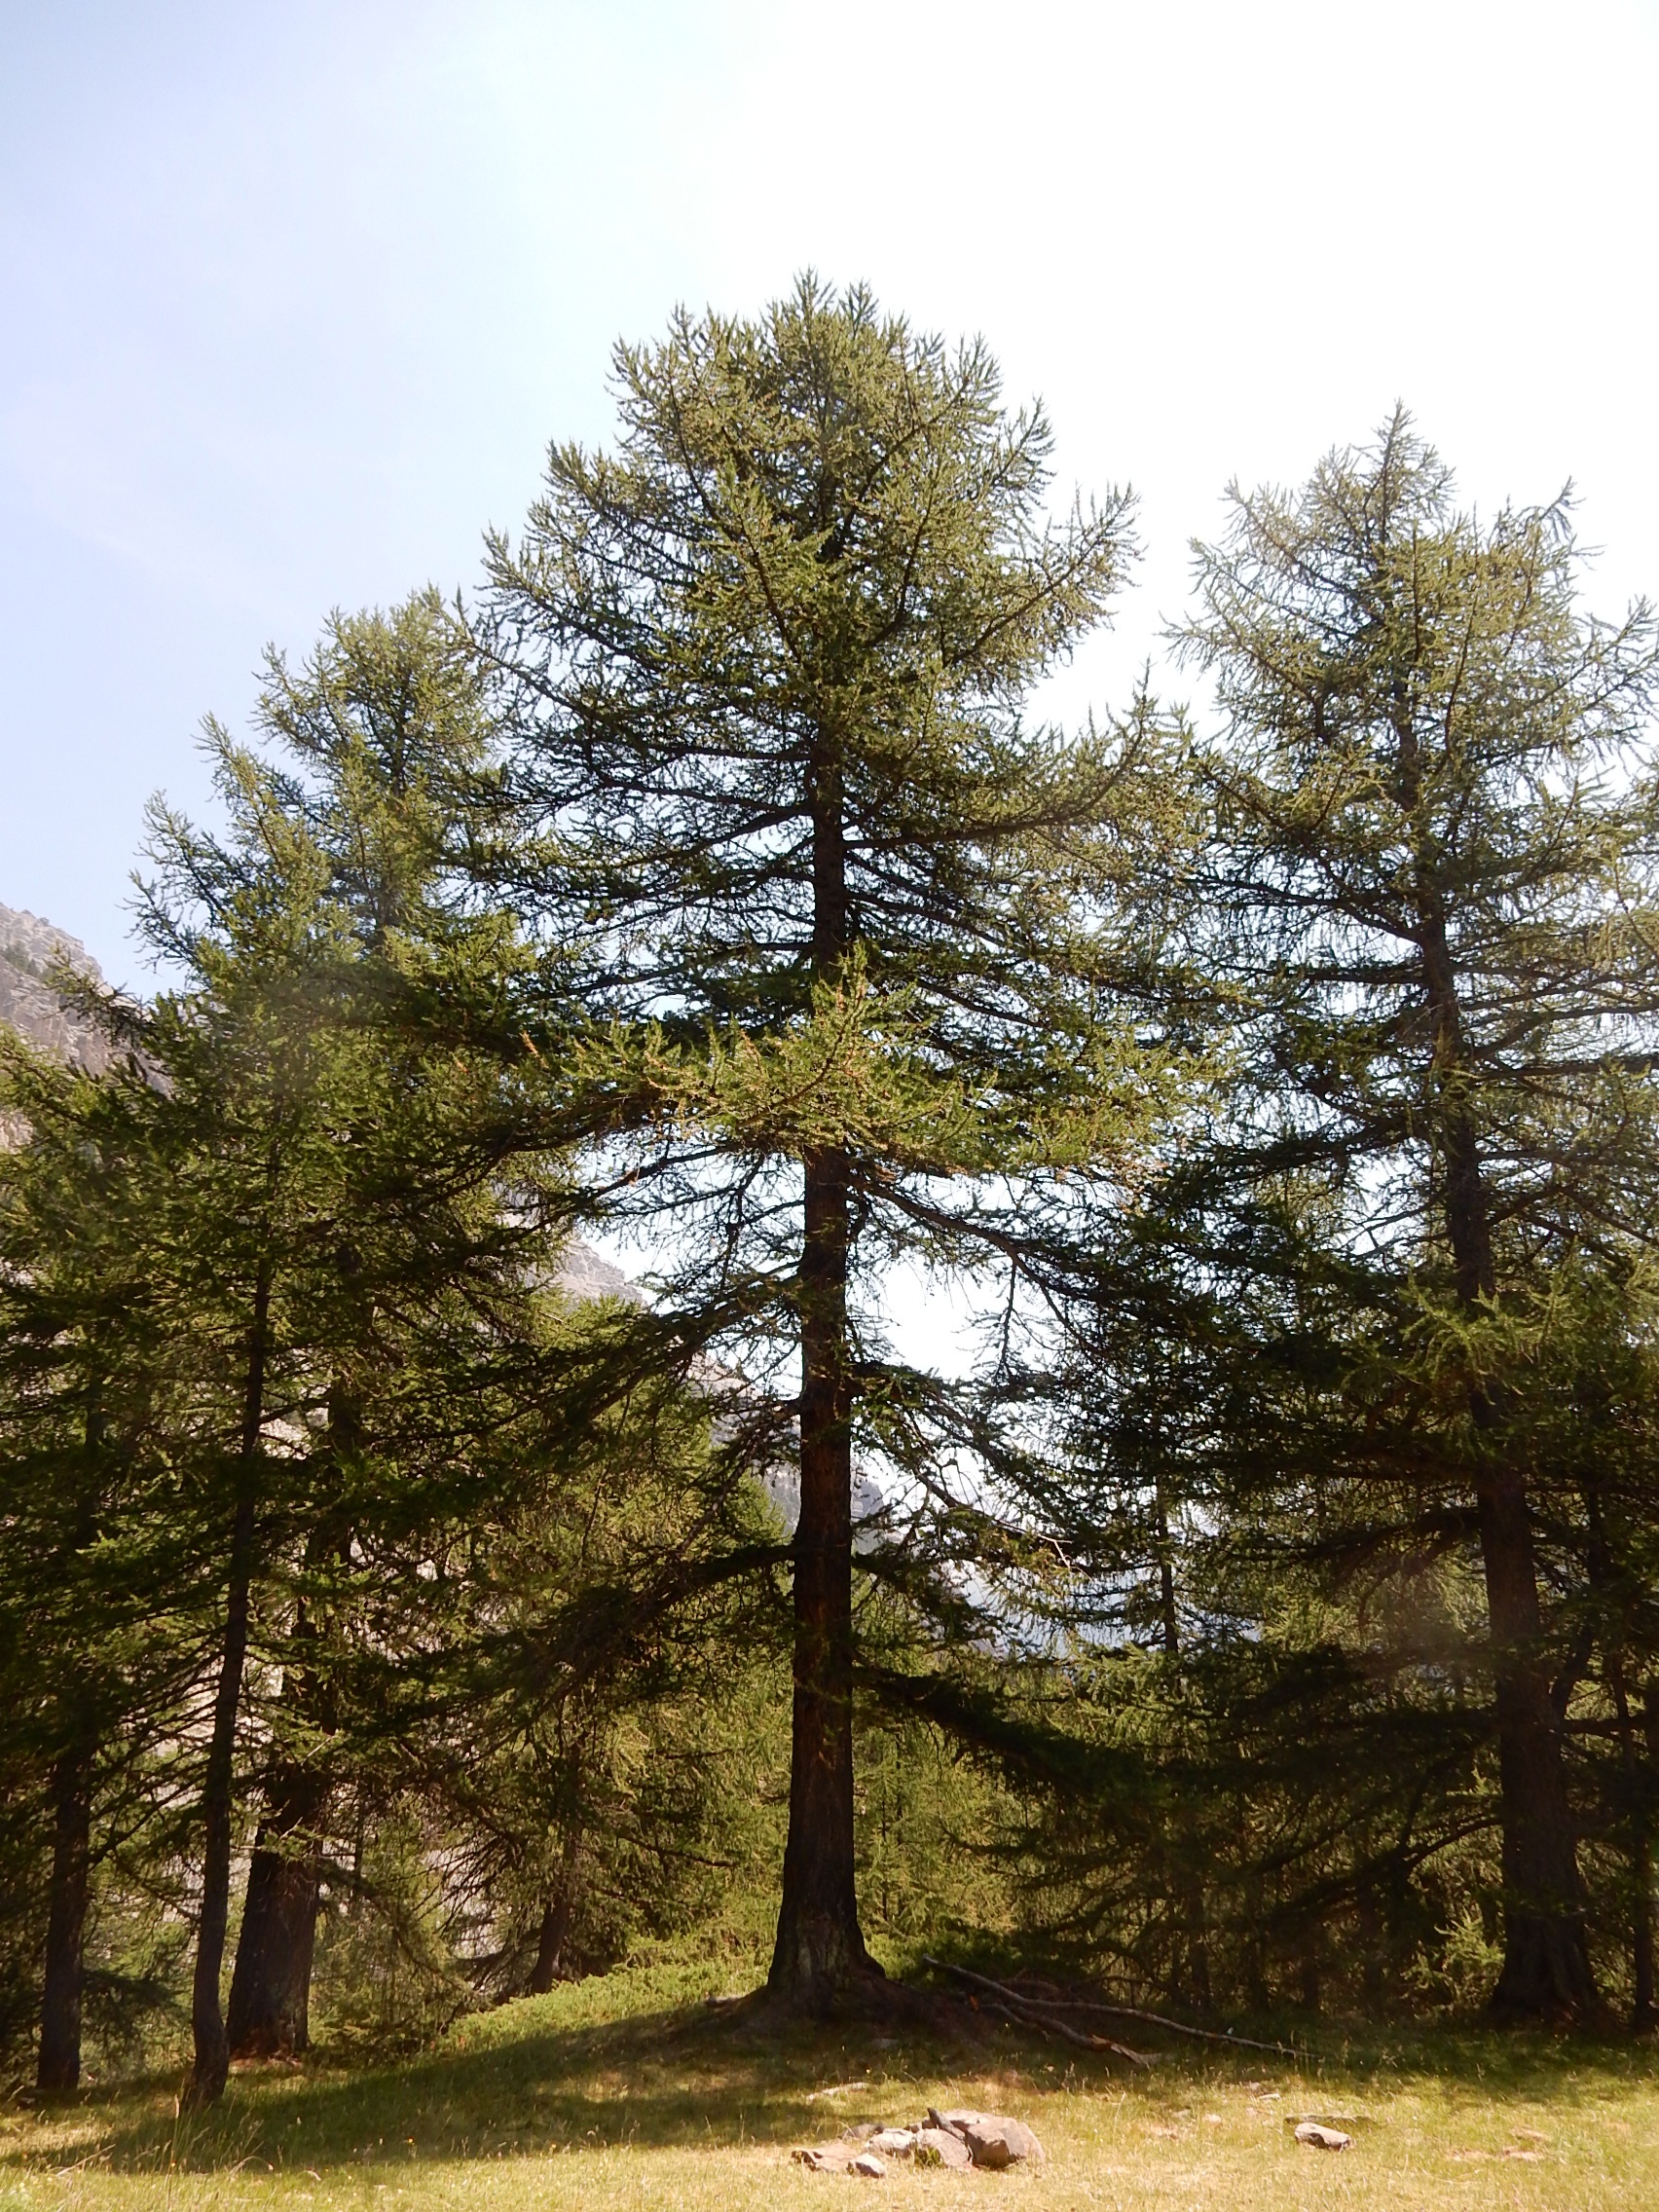
tree, nature, forest, branch, mountain, plant, trunk, summer, pine, high, evergreen, fir, conifer, spruce, alps, deciduous, plateau, grove, woodland, larch, ecosystem, flowering plant, valle stretta, biome, pine family, bardonecchia, woody plant, temperate broadleaf and mixed forest, temperate coniferous forest, land plant